Manfred Mann's Earth Band

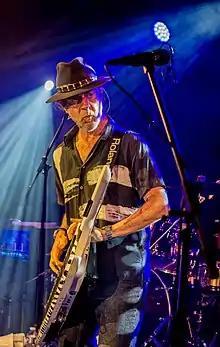
Manfred Mann's Earth Band, Zelt-Musik-Festival 2017 in Freiburg, Germany

Keyboardist Manfred Mann started in the 1960s with the self-titled band that had such hits as "Do Wah Diddy Diddy" and Bob Dylan's "The Mighty Quinn" and then moved on to jazz fusion-inspired Manfred Mann Chapter Three before forming the Earth Band in 1971.